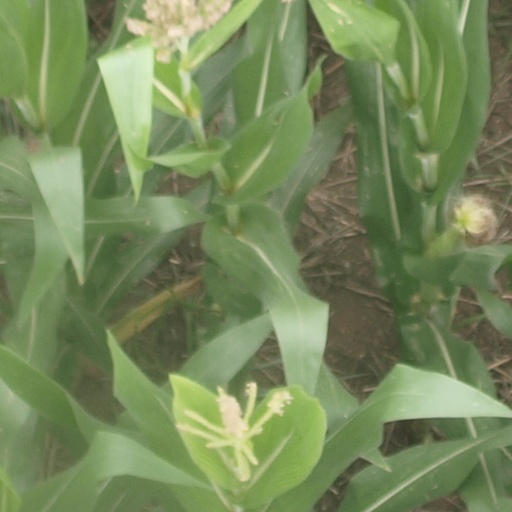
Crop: maize; corn